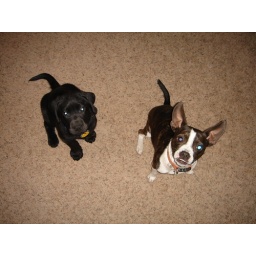
Our guide dog puppy in training and our boston jack russell mix sitting together